Marco Columbro

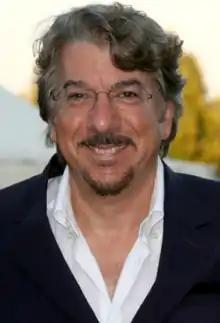
Columbro in 2009

Marco Columbro was born in Viareggio, Tuscany. He had a Roman Catholic background but later became a "spiritual researcher" with no religious affiliation, although he believes in some Buddhist and Oriental concepts.